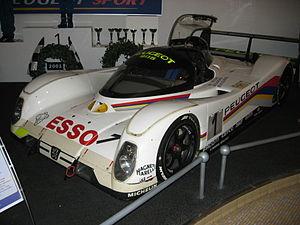
Le Musée de l'Aventure Peugeot est un musée de l'automobile du constructeur automobile Peugeot, fondé par la famille Peugeot en 1988, à proximité de son site industriel historique de Sochaux / Montbéliard, en Bourgogne-Franche-Comté, avec environ 80 000 visiteurs annuels, dont un quart de touristes étrangers.
Le championnat du monde des voitures de sport, également connu sous le nom de « championnat du monde d'endurance », est un championnat de courses d'endurance de voitures de sport et de Sport-prototypes se tenant sur différents circuits à travers le monde, organisé et régi par la FIA de 1953 à 1992.
La Peugeot 905 est une voiture de course de catégorie sport-prototypes de la génération dite des « Sports 3,5 L ». Connaissant plusieurs évolutions aérodynamique et mécanique, elle fut victorieuse des 24 Heures du Mans en 1992 et 1993 et fut Championne du monde des voitures de sport en 1992. La Peugeot 905 a participé à 17 courses entre septembre 1990 et juin 1993 et a remporté 9 victoires.